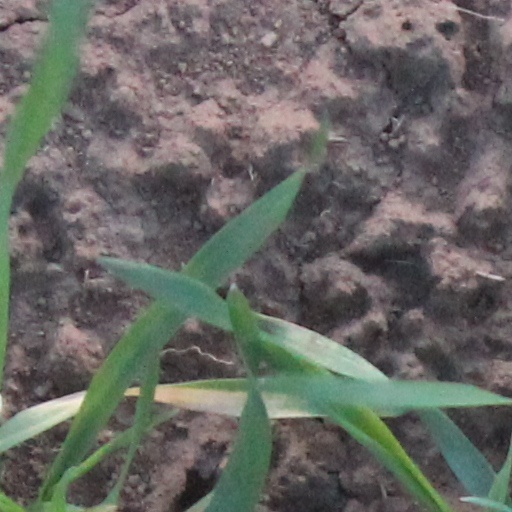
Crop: wheat